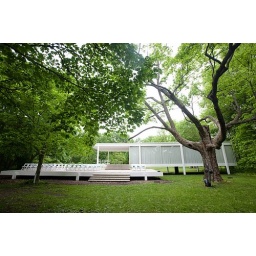
Ceremony venue: The Farnsworth House in Plano, IL, AKA Mies van der Rohe's glass house. OBT member Sarah Joy